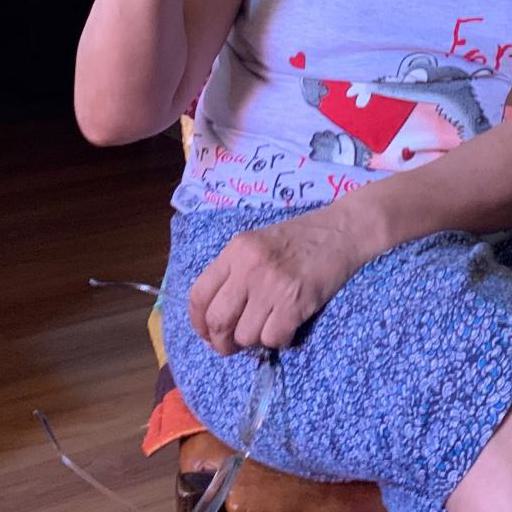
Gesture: no_gesture